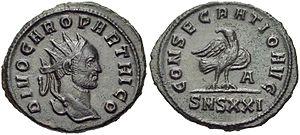
Carus, né vers 230 et mort en août 283, est empereur romain de 282 à sa mort, père de Carin et Numérien qui lui succèdent. L'établissement de sa biographie a été influencé par les informations données par l'Histoire Auguste, qui ont été reprises par les historiens pendant plusieurs siècles avant d'être réfutées. Son règne éphémère est marqué par trois faits : son origine narbonnaise, qui interrompt la série des empereurs illyriens ; sa campagne contre les Sassanides, adversaires de l'Empire romain, couronnée par la destruction de leur capitale ; sa mort soudaine, foudroyé après sa victoire.